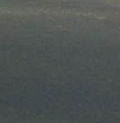
Surface type: asphalt